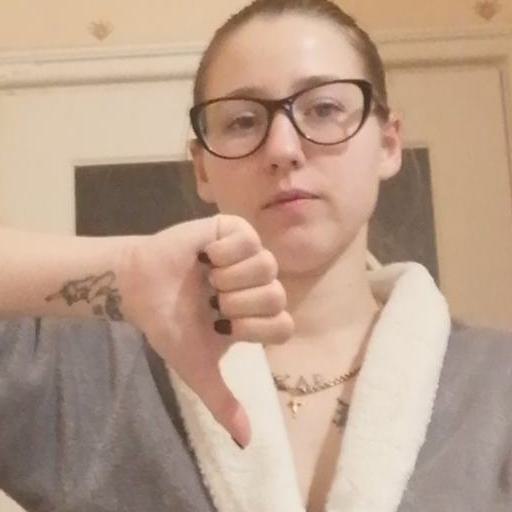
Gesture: dislike